2020 Mississippi flag referendum

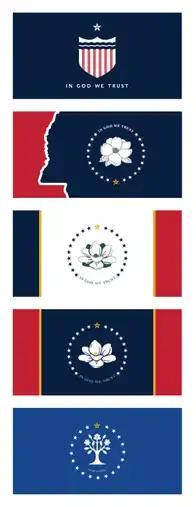
The five semifinalists selected by the commission on August 18, 2020

The proposed design would be subject to a referendum to be held concurrently with the general election on November 3, 2020. Should the referendum result in a "yes" vote for the proposed design, then the design would be officially adopted as the new state flag of Mississippi during the next regular legislative session. Should the referendum result in a "no" vote for the proposed design, the commission would reconvene and propose different designs. The legislation stated that further referendums could then be held on the Tuesday after the first Monday in November of a year in which the commission makes a new recommendation until a "yes" vote is achieved. Mississippi would remain without an official state flag until a new one is adopted through this process. Voters were not given the option to retain the previous, Confederate-based flag.